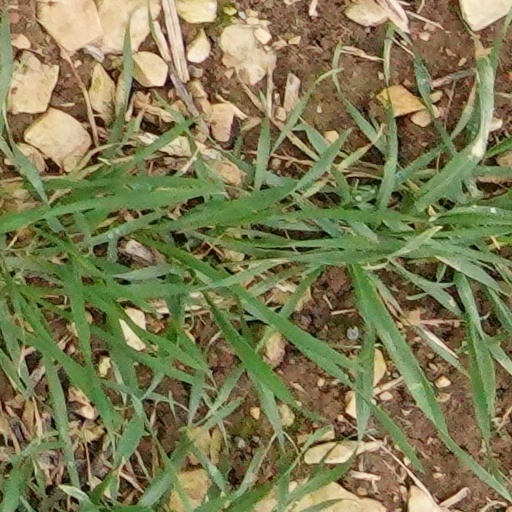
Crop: wheat